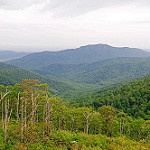
Label: mountain